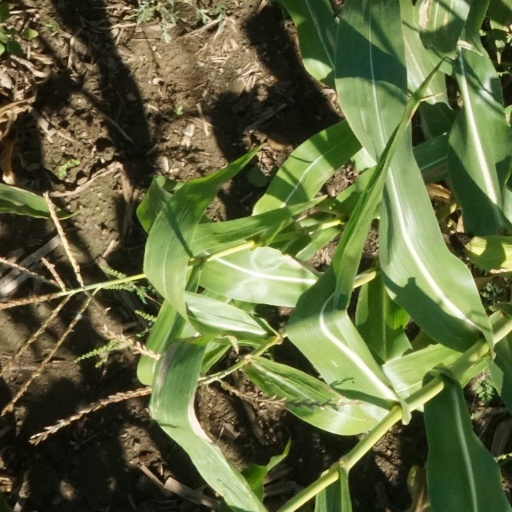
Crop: maize; corn